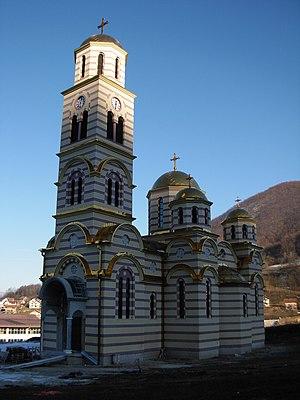
L'église Saint-Sava est située en Bosnie-Herzégovine, sur le territoire de la ville de Mrkonjić Grad et dans la municipalité de Mrkonjić Grad.